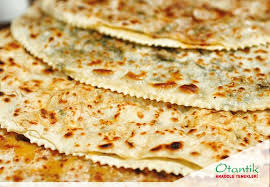
Yemek: gozleme